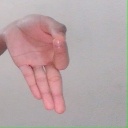
अक्षर: ज्ञ